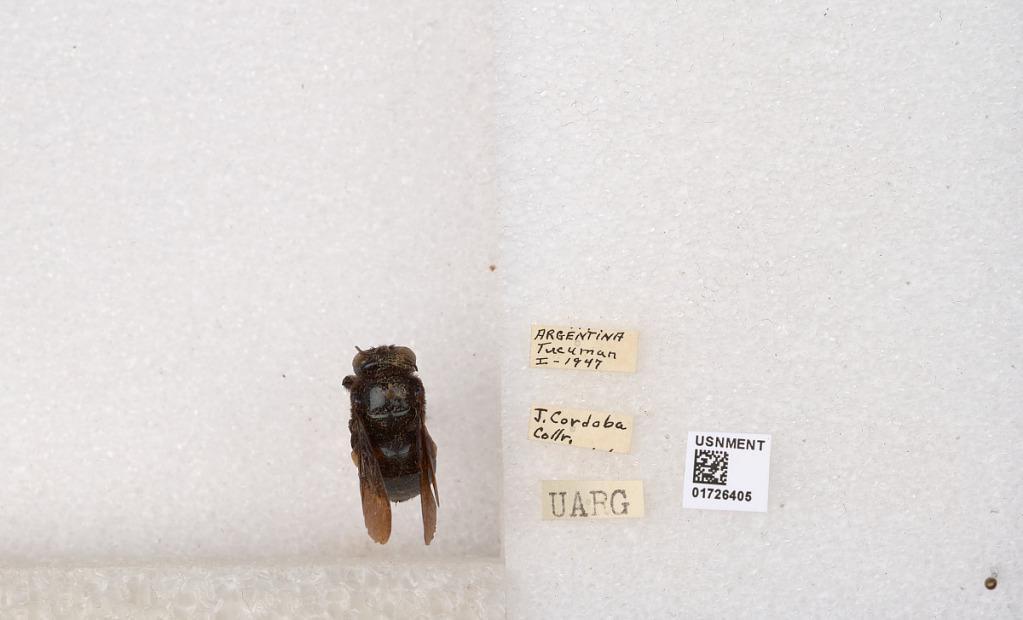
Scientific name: Xylocopa (Schonnherria) macrops Lepeletier
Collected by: Cordoba
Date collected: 1947-1-1
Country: Argentina
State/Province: Tucuman
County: Capital
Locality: Tucuman